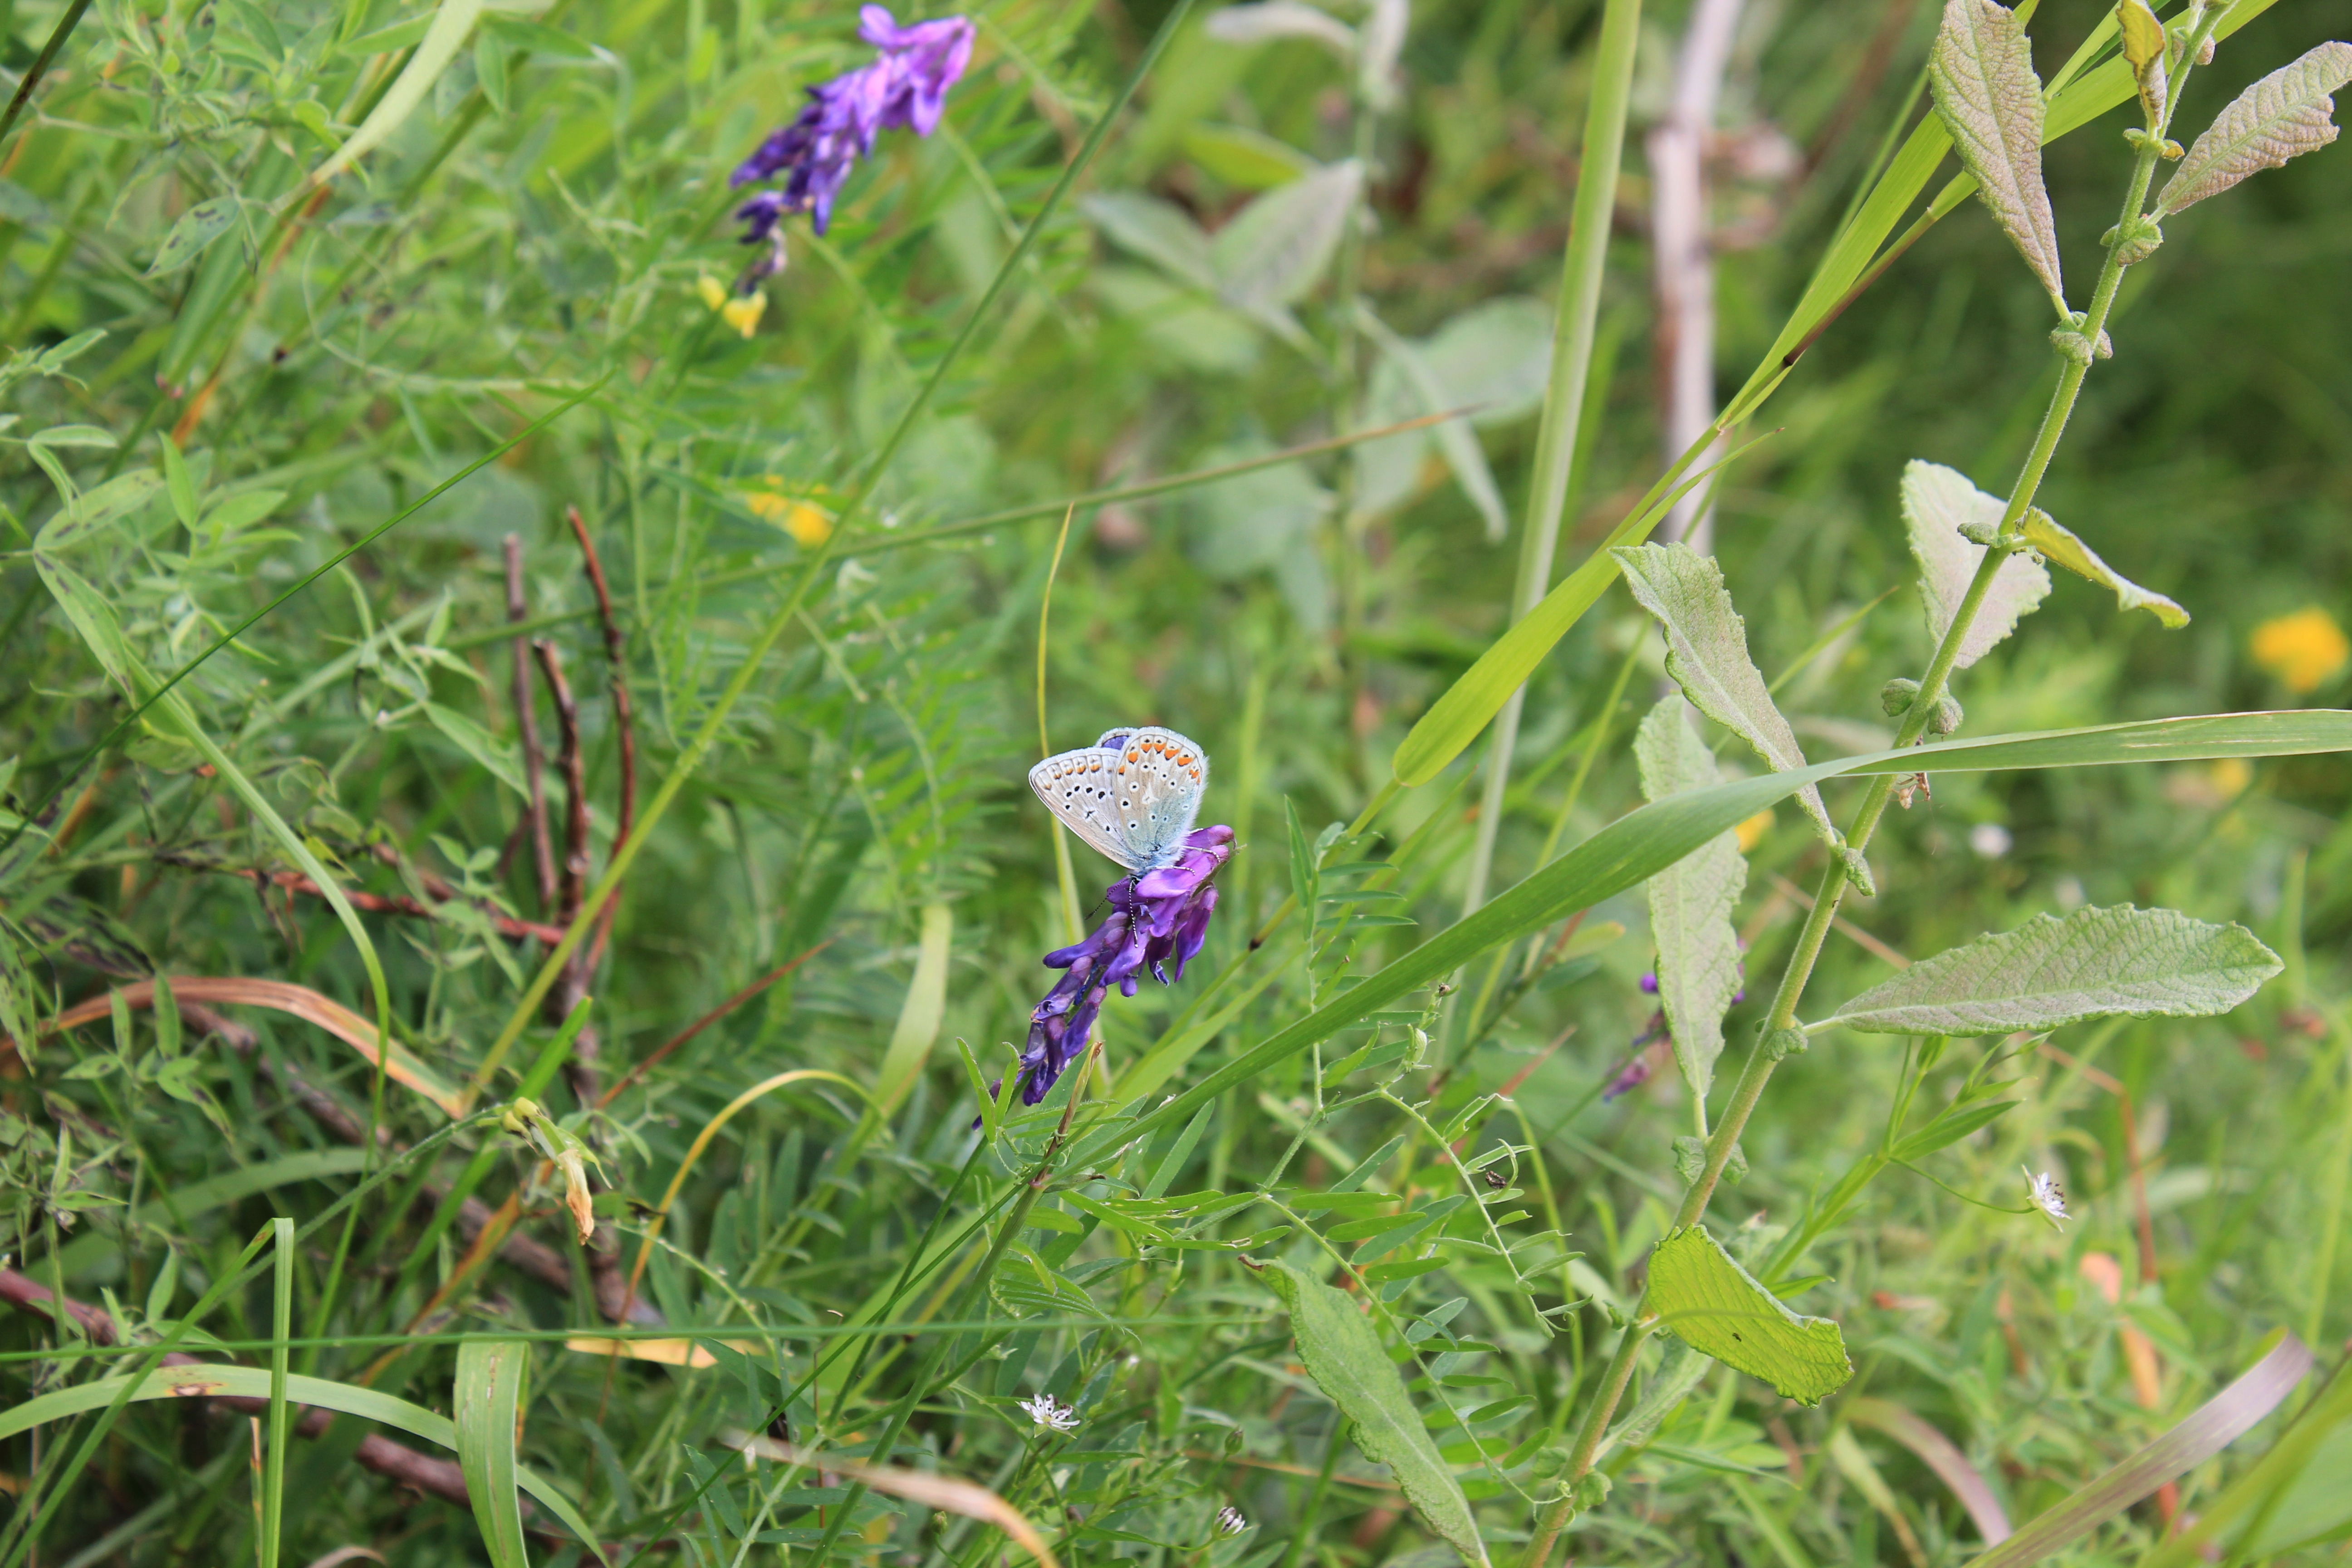
nature, grass, plant, lawn, meadow, prairie, leaf, flower, wildlife, insect, botany, butterfly, flora, fauna, invertebrate, wildflower, habitat, macro photography, flowering plant, grass family, land plant, moths and butterflies